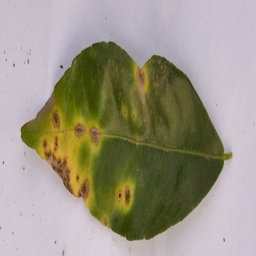
Plant part: leaf
Disease: canker